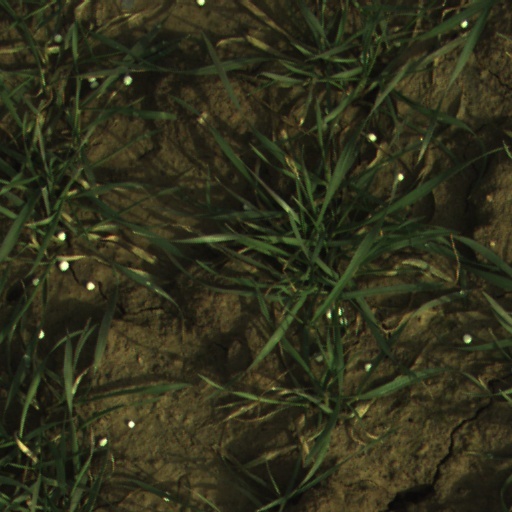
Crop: wheat